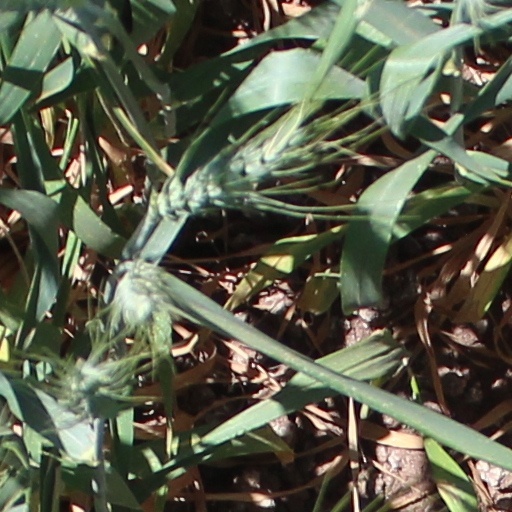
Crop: wheat